Maredudd ap Bleddyn

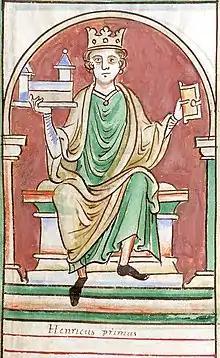
Henry I of England, son of William the Conqueror

Maredudd escaped from captivity in 1107 but did not gain any real power. In 1113 he was apparently acting as penteulu or captain of the guard to his nephew, Owain ap Cadwgan who had taken over as prince of Powys. In this capacity in 1113 Maredudd was able to capture Madog ap Rhiryd, who had killed two of his brothers, Iorwerth and Cadwgan in 1111. Maredudd sent him to Owain, who took vengeance for the killing of his father by blinding Madog.